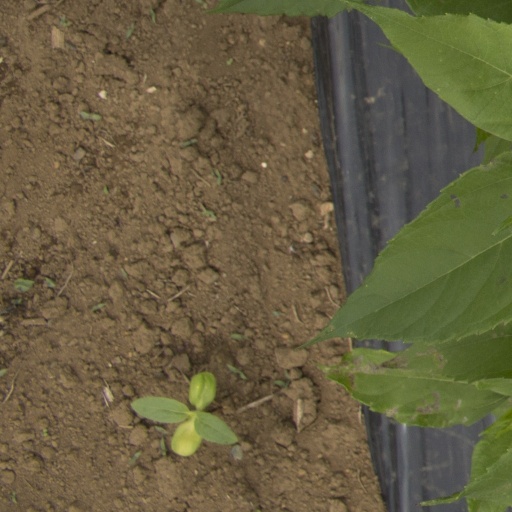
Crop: Jerusalem artichoke